Sir Wilfrid Lawson, 2nd Baronet, of Brayton

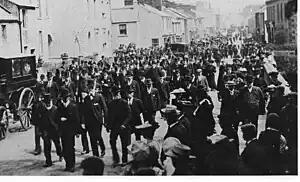
The End of the Funeral Cortege

Following the death of William Sproston Caine M.P. on 17 March 1903, the Liberal Association of the Camborne Division of Cornwall invited Lawson to stand on their behalf at the forthcoming by-election. They made the offer under peculiarly acceptable conditions, for should he secure the seat, he would be at liberty, when the next election occurred, to return, should he wish, to his old constituency at Cockermouth. Almost immediately after the Cornish electorate returned Lawson with a huge majority, the Cockermouth Liberal Associated selected him to stand as their candidate at the next election. In parliament he continued to prosecute his anti-imperialist, Free Trade and temperance views while at home he began to campaign for the oncoming election. In January 1906 he returned with a majority of almost 600.